SNCF BB 1-80

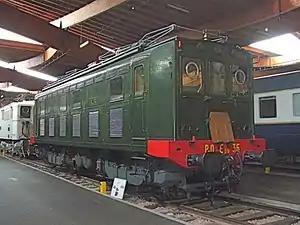
E-BB 36 preserved in Cité du Train, Mulhouse

The BB 1 to 80 are electric locomotives of the former Paris-Orléans company first built in 1924, taken over by the SNCF at its creation in 1938.